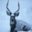
Label: deer